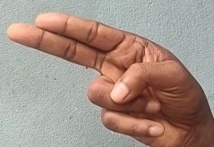
ASL sign: H